Tomorrowland (festival)

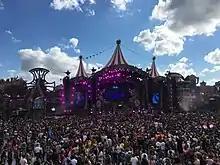
Tomorrowland Mainstage 2017

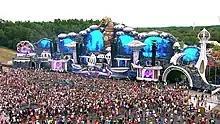
Tomorrowland Mainstage 2018

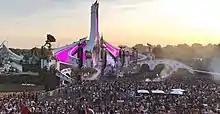
Tomorrowland Mainstage 2022

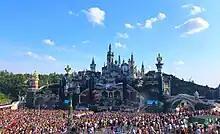
Tomorrowland Mainstage 2023

Tomorrowland 2015 took place on 24–26 July. The theme for the year was "The Secret Kingdom of Melodia". Performers included Avicii, Hardwell, David Guetta, Tiësto, Armin van Buuren, and Carl Cox. The 2016 edition of the International Dance Music Awards awarded the Tomorrowland 2015 the Best Global Festival for the fifth consecutive year, and the readers of DJ Magazine voted Tomorrowland 2015 the World's Best Festival.